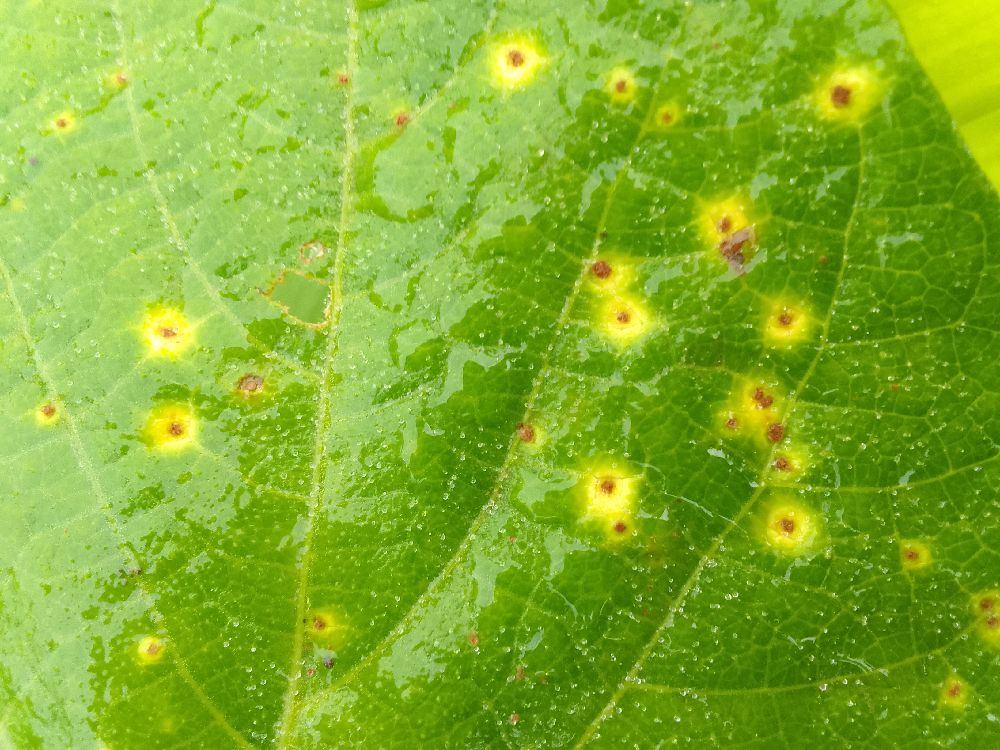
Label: rust